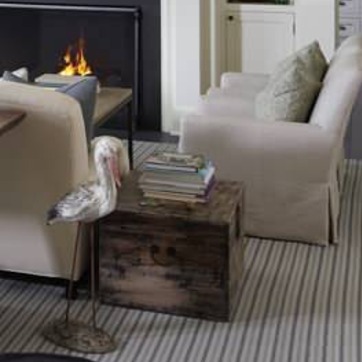
Material: paper